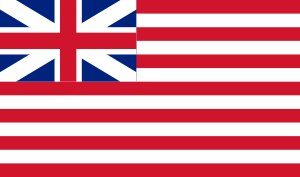
Det britiske Ostindiske kompagni
Selskabets flag 1707–1801
Det britiske Ostindiske kompagni var et selskab stiftet 31. december 1600 ved kongelig koncession af dronning Elisabeth I. I løbet af de næste 250 år blev selskabet et af verdens mægtigste foretagender.